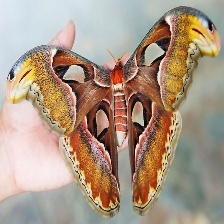
Species: HERCULES MOTH